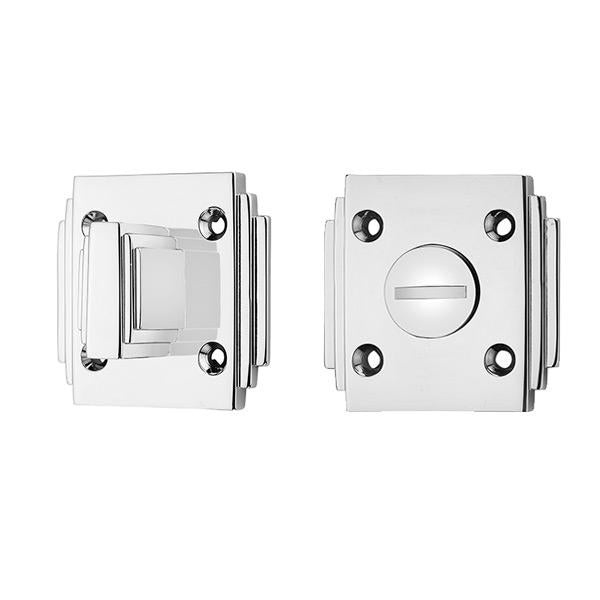
Art Deco Privacy Set
Frank Allart & Co - Art Deco Privacy Set - Escutcheons & Privacy Thumbturns - Escutcheons & Privacy Thumbturns
Brand: Frank Allart & Co
Category: Hardware > Hardware Accessories > Cabinet Hardware > Cabinet & Furniture Keyhole Escutcheons